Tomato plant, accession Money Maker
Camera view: horizontal (90 deg, fisheye); turntable rotation: 300 degrees
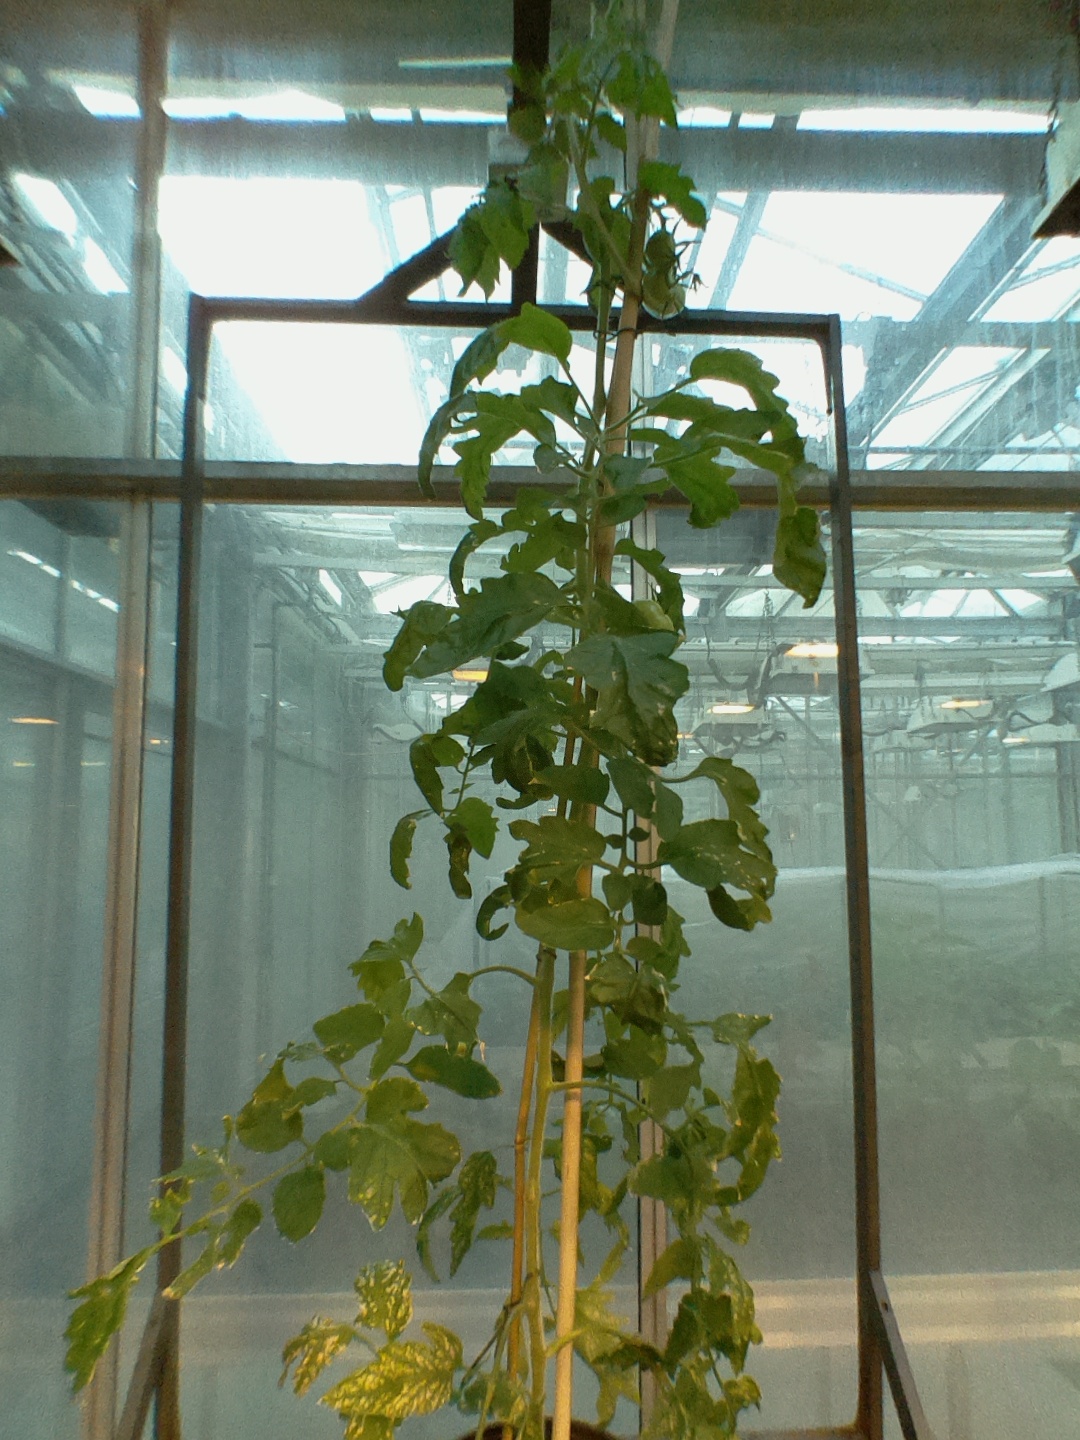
BBCH growth stage 74: 40%-50% of final fruit size